Juan Ramón Loubriel Stadium

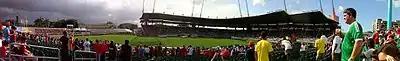
A view of the stadium in 2012 after the first phase of renovation.

In 2015, it was announced home to Puerto Rico FC of the North American Soccer League. The team played in the 2016 North American Soccer League season of Fall season.